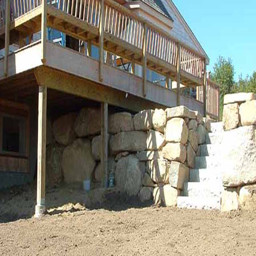
some examples of retaining walls by organisation